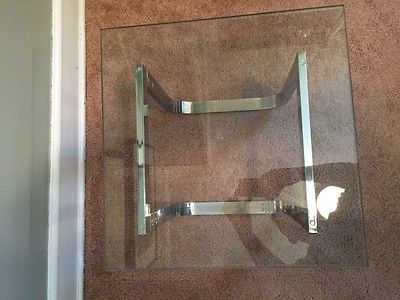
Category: table